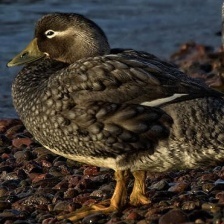
Species: STEAMER DUCK
Scientific name: TACHYERES
ImageNet parent category: drake